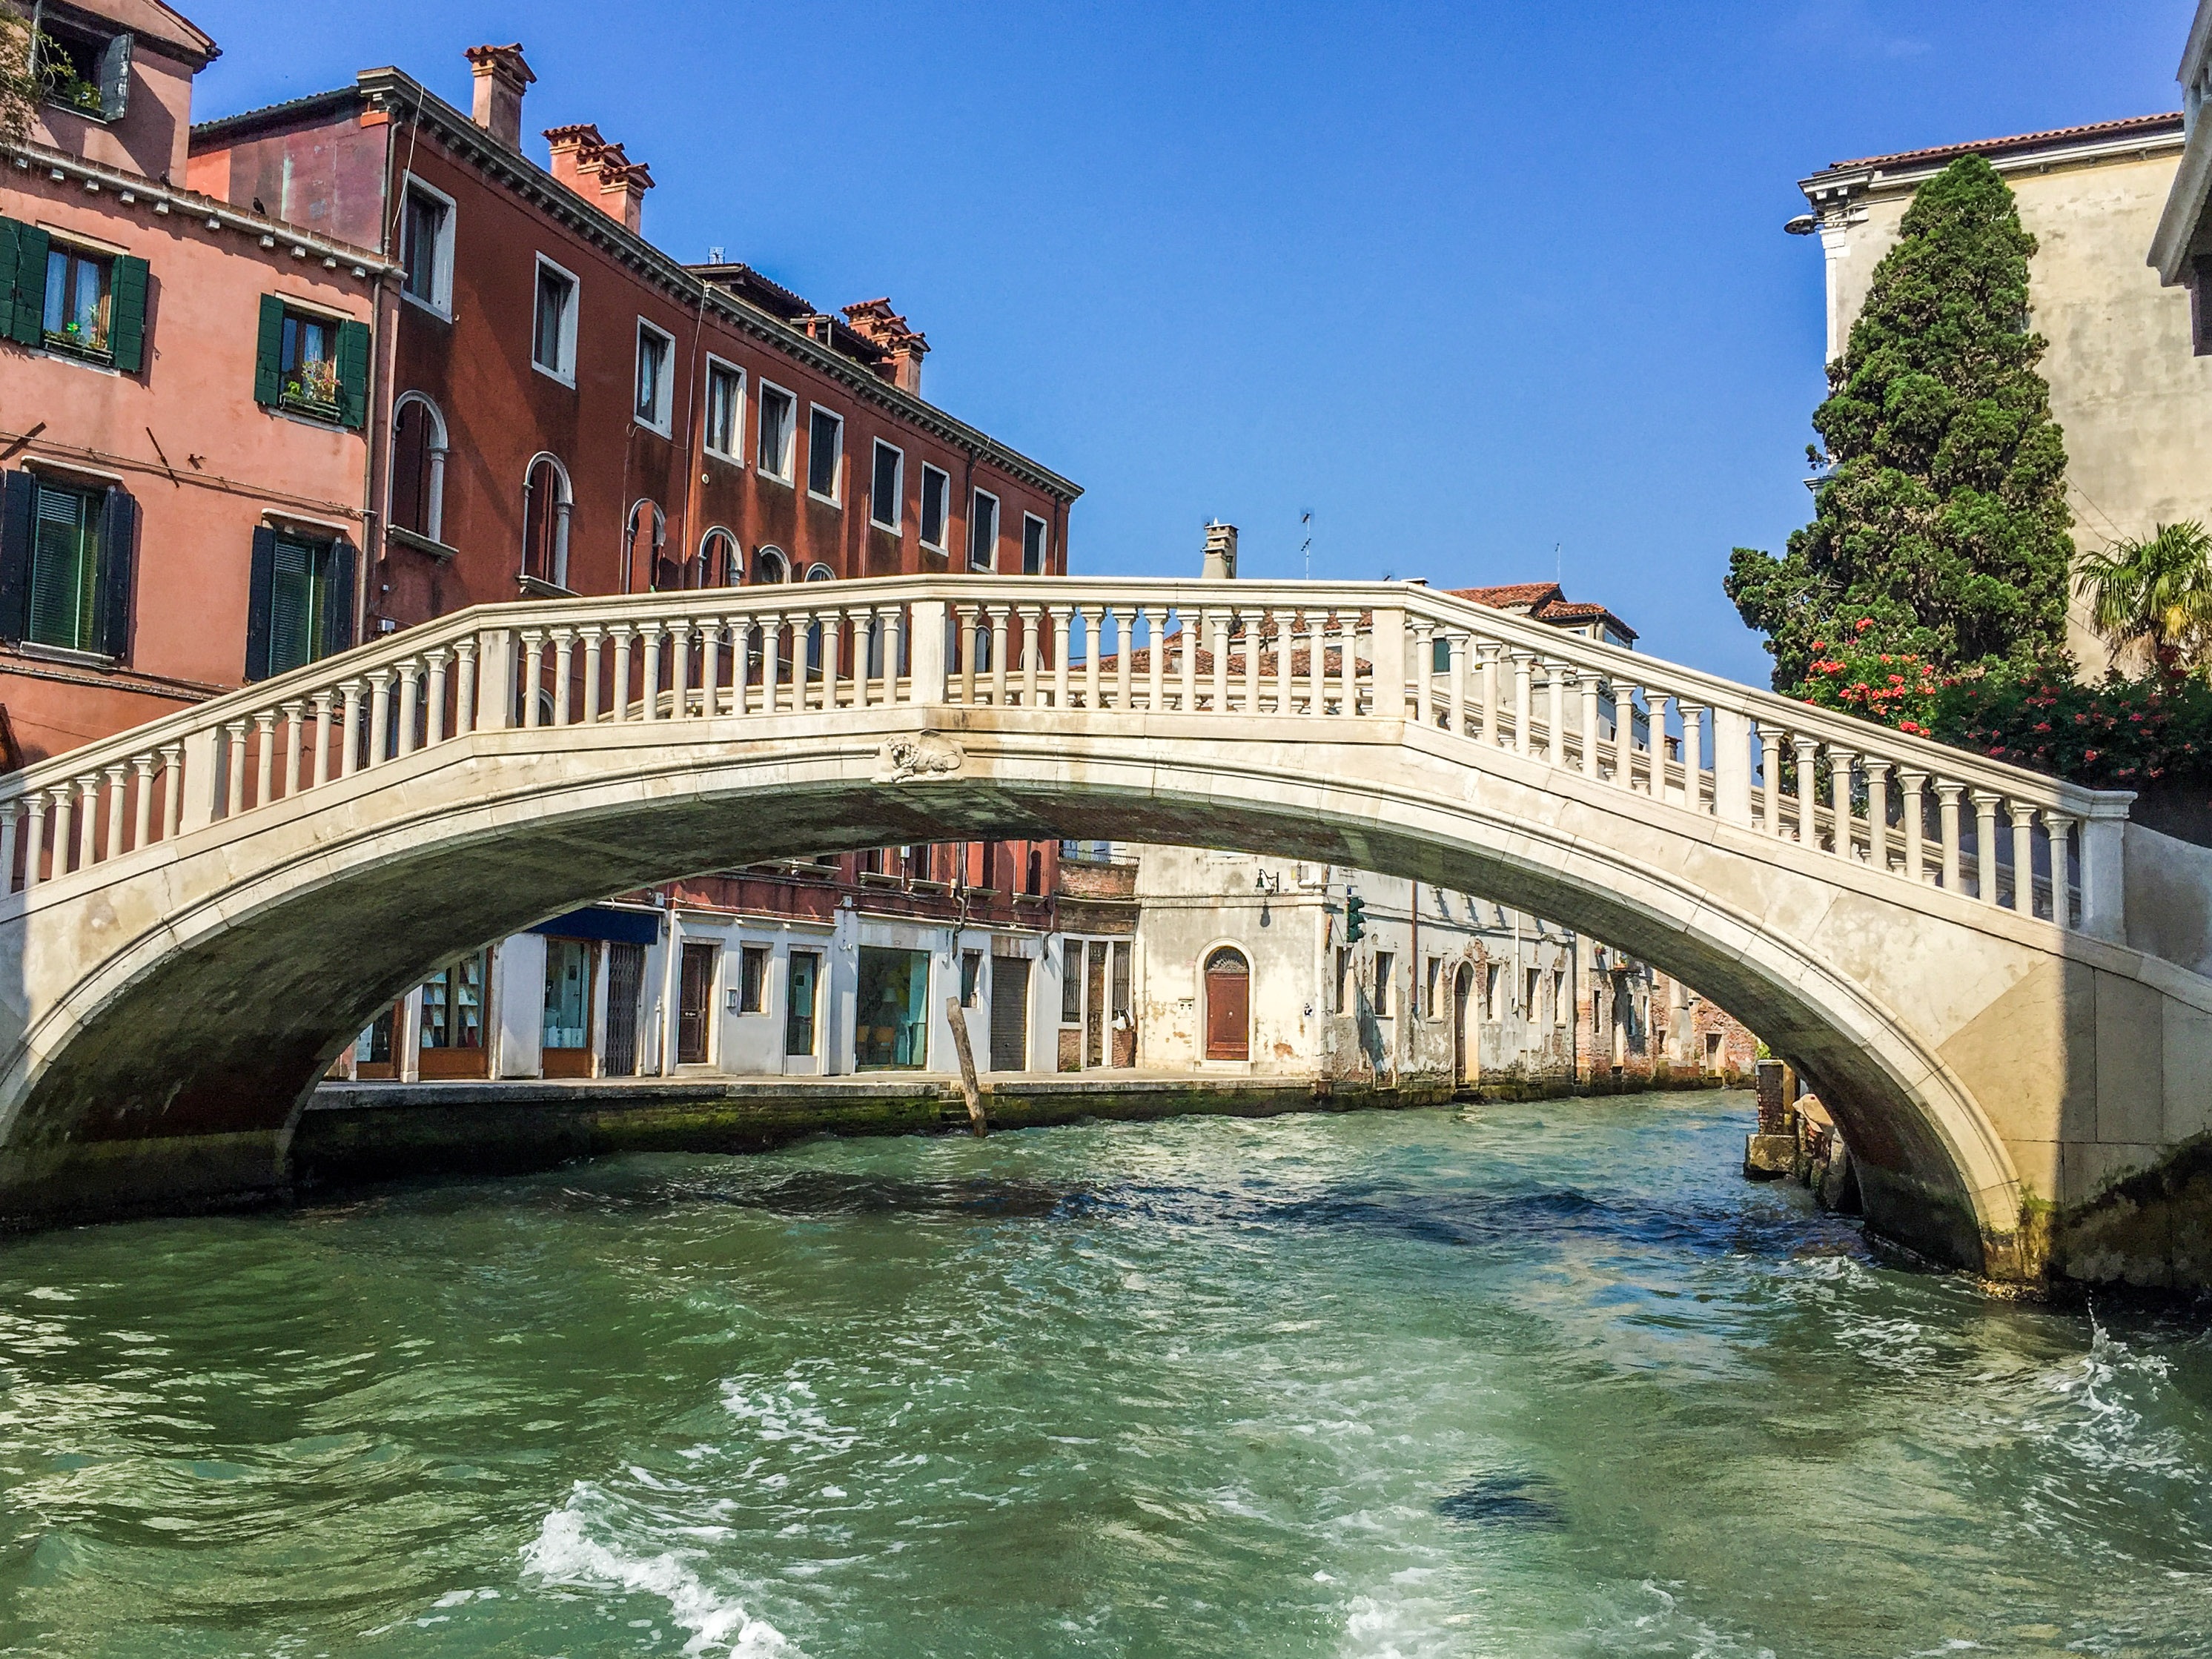
water, architecture, sky, bridge, city, river, canal, travel, europe, vehicle, italy, venice, tourism, waterway, venezia, channel, italian, touristic, landform, venetian, arch bridge